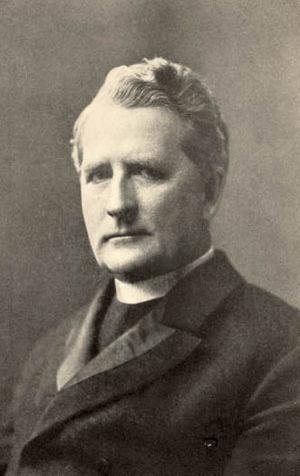
Voici la liste des évêques présidents de l'Église épiscopalienne des États-Unis, qui est le primat de cette église de la Communion anglicane. Jusqu'en 1926, le titre d'évêque président est conféré à l'évêque le plus anciennement ordonné. Il a simplement la charge de diriger la chambre des évêques. À partir de 1926, l'évêque président est élu lors de la Convention générale de l'église et son rôle s'affirme de plus en plus. Depuis 1940, lors de son élection, l'évêque président renonce au siège épiscopal sur lequel il avait juridiction, pour se consacrer uniquement à sa fonction de président. Il est élu pour un mandat de 9 ans.